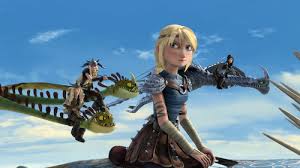
Portrait style: Cartoon Portrait